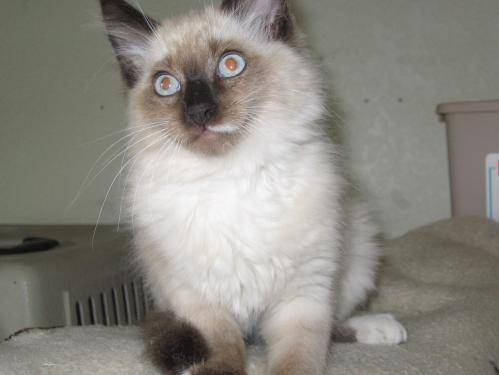
Label: cats